Office of Strategic Services

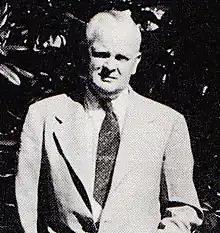
Dick Ellis

Ellis was sent from New York by William Stephenson "to Washington to open a sub-station to facilitate daily liaison with Donovan, who reciprocated by sending [future Director of Central Intelligence, DCI] Allen Welsh Dulles to liaise with BSC in the Rockefeller Center". According to Thomas F. Troy, paraphrasing Stephenson, Ellis 'was the tradecraft expert, the organization man, the one who furnished Bill Donovan with charts and memoranda on running an intelligence organization".